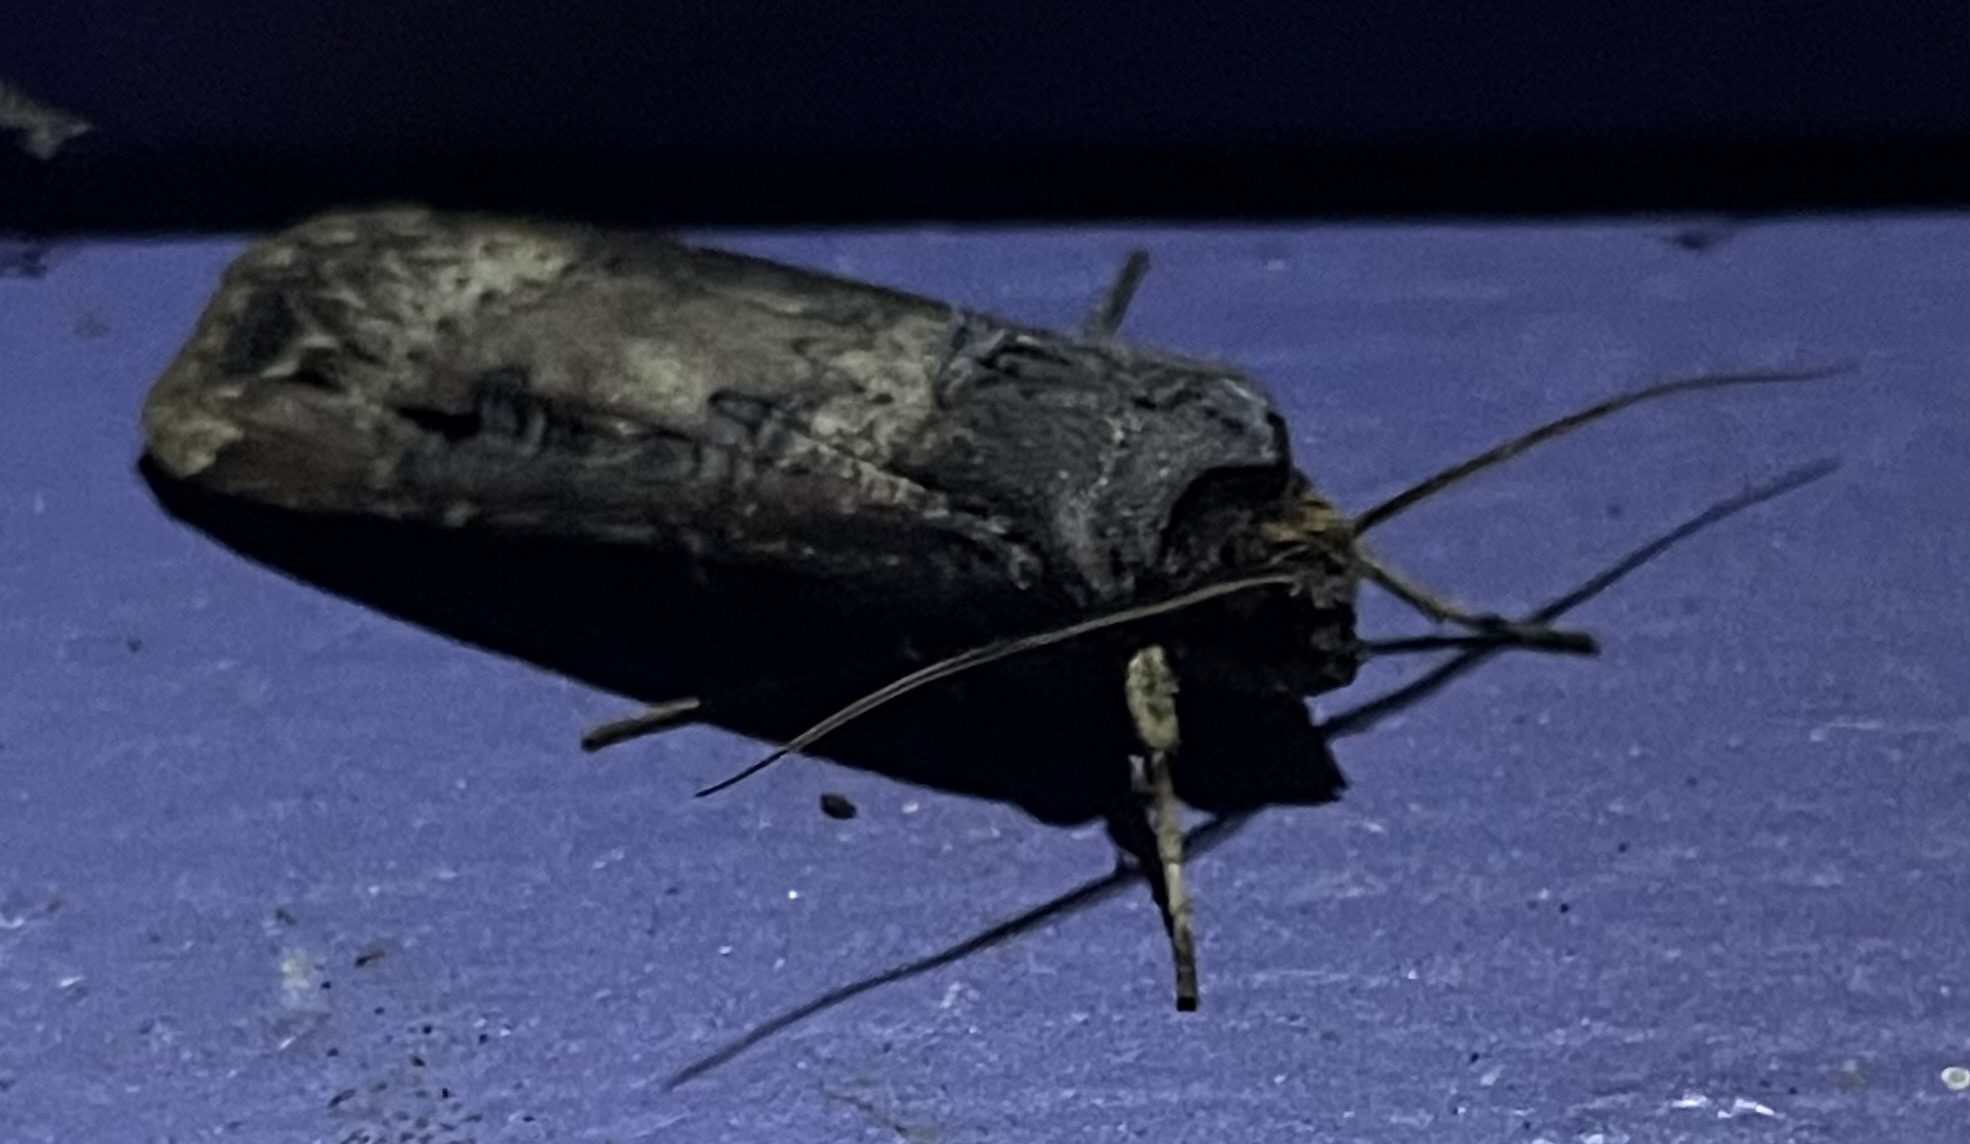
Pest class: cutworms